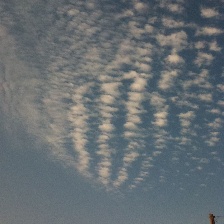
Cloud type: Cirroculumulus